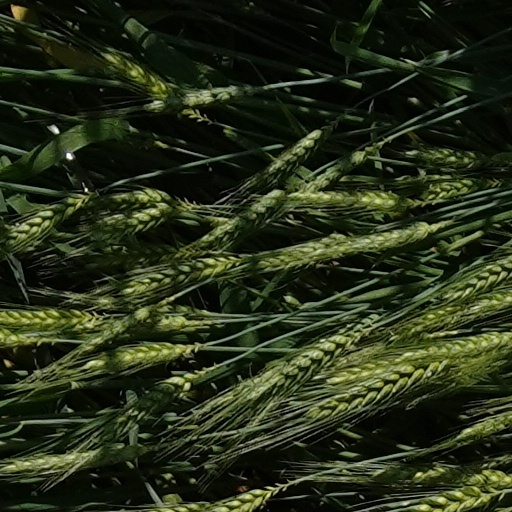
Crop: wheat